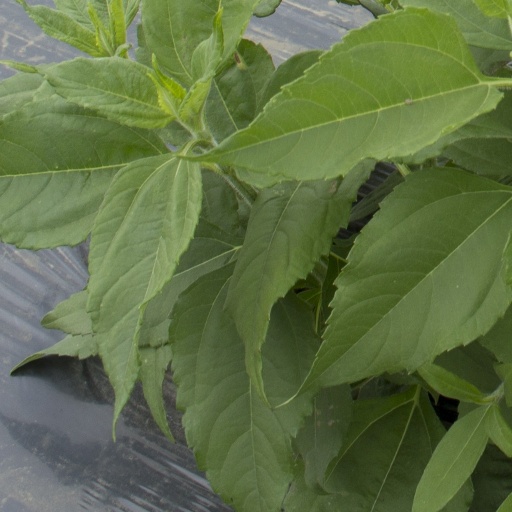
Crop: Jerusalem artichoke